Madonna and contemporary arts

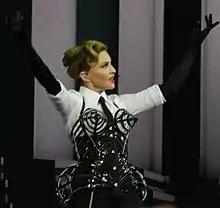
Madonna combined dance as a serious art form with clubbing. She is credited with popularizing various dance styles, including voguing and krumping.

During best part of her career, she attracted significant praise for her stage shows; they were regarded as "organized sequences of events, scripts, known texts and movements". According to author Michael Heatley in 2008, she "always set high standards with her stage shows". Described as "tableaux vivants", senior lecturer Ian Inglis said in 2013 that her live performances have been celebrated as "theatrical events", while others deem them "immaculate performances". Writing for "Slant Magazine" in 2015, Sal Cinquemani considered her "the greatest performer of our time", saying she is a "showgirl" with theatrical shows of "narrative storytelling".